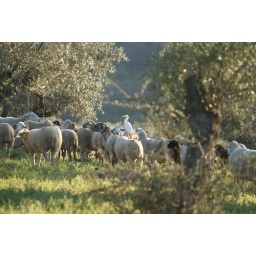
Sheep in the field next to our house, grazing, an Egret is also sitting on the back of the sheep!